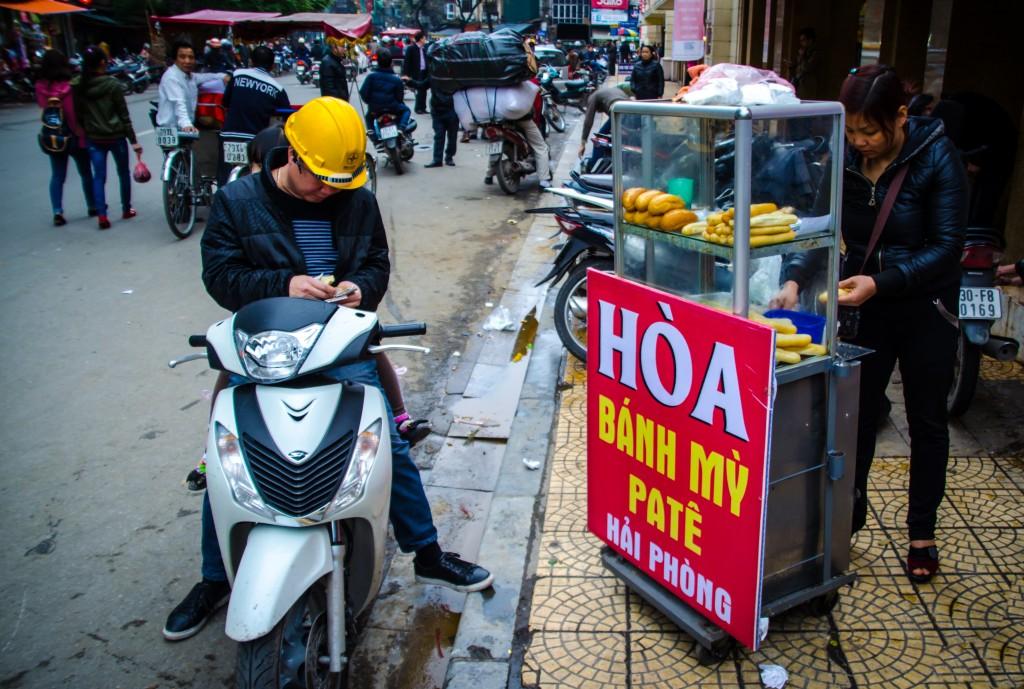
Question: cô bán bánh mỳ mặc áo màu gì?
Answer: màu đen